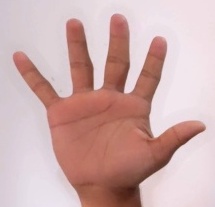
ASL sign: 5